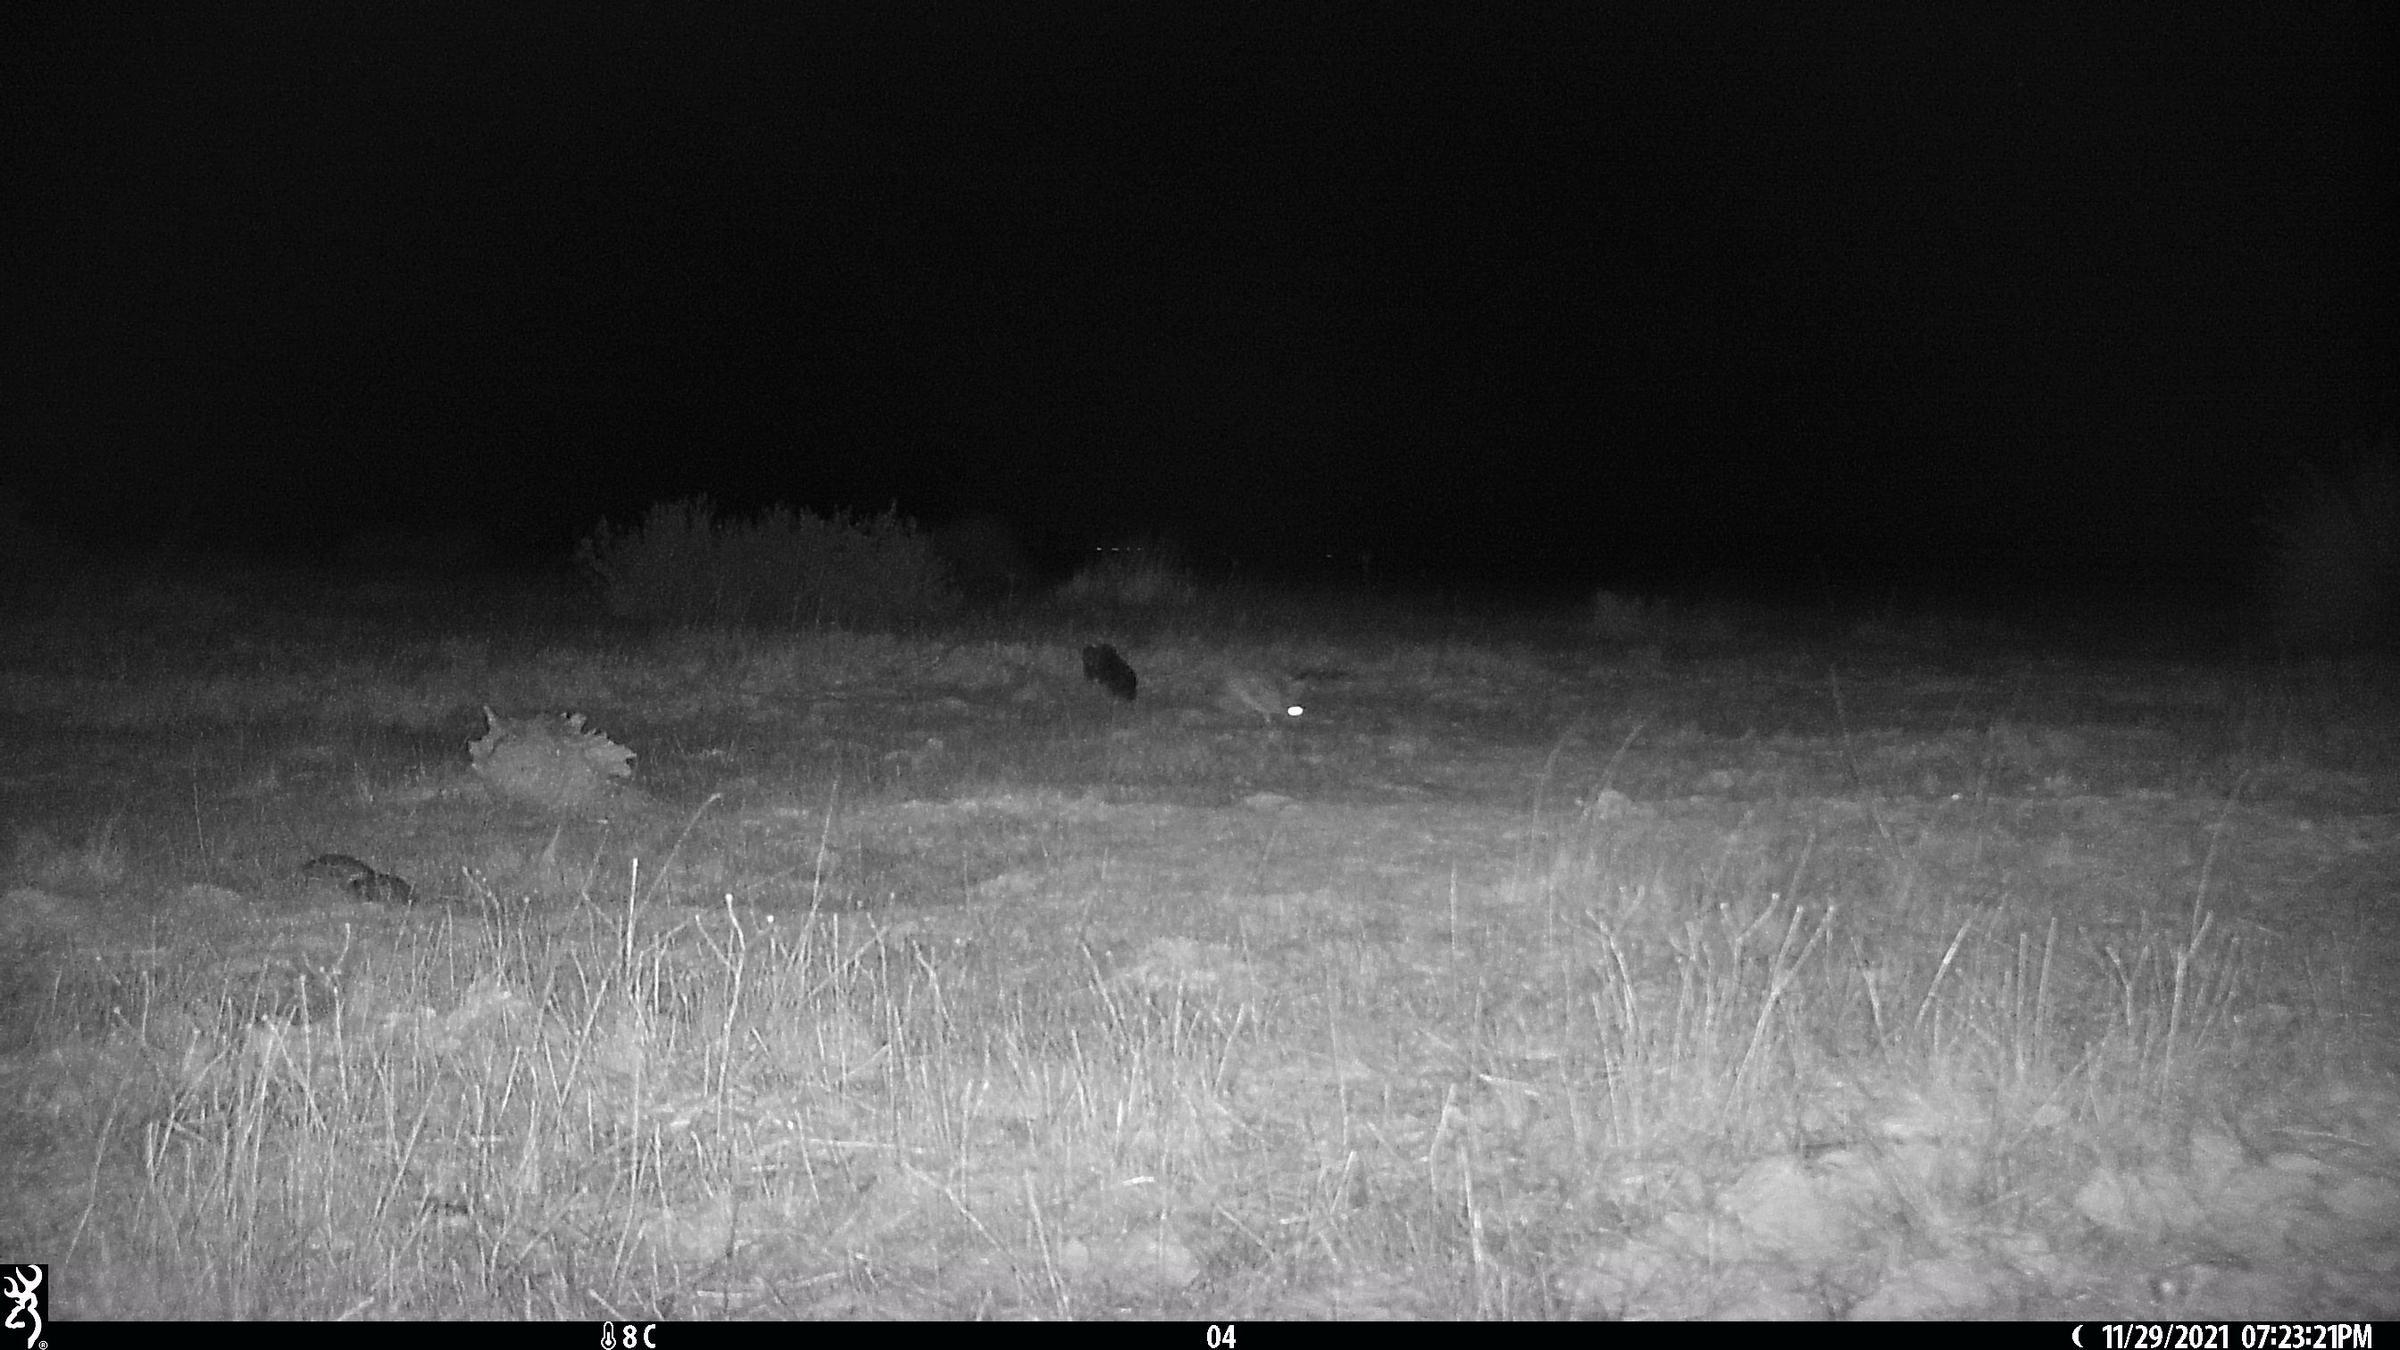
Species: Lepus granatensis